Brahesborg

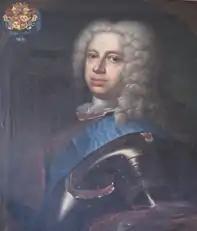
Christian Rantzau.

In 1618, Bille's unmarried daughters ceded Bisbo to Jørgen Brahe in exchange for Skovgaard. Jørgen Brahe renamed the estate Nrahesborg. Brahe was one of the largest landowners on Funen. He was a leading figure in the Danish Rigsråd. His widow Anne Gyldenstierne kept the estate after his death in 1771. After her death in 1677, it was passed to her granddaughters, Anne and Sophie Brahe.